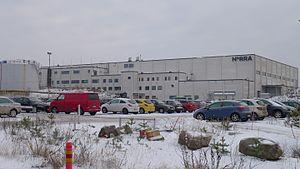
Nordic Regional Airlines ou Norra, anciennement Flybe Nordic, est une compagnie aérienne finlandaise fondée par la britannique Flybe et la finlandaise Finnair en 2011, par le rachat en commun de Finncomm Airlines.